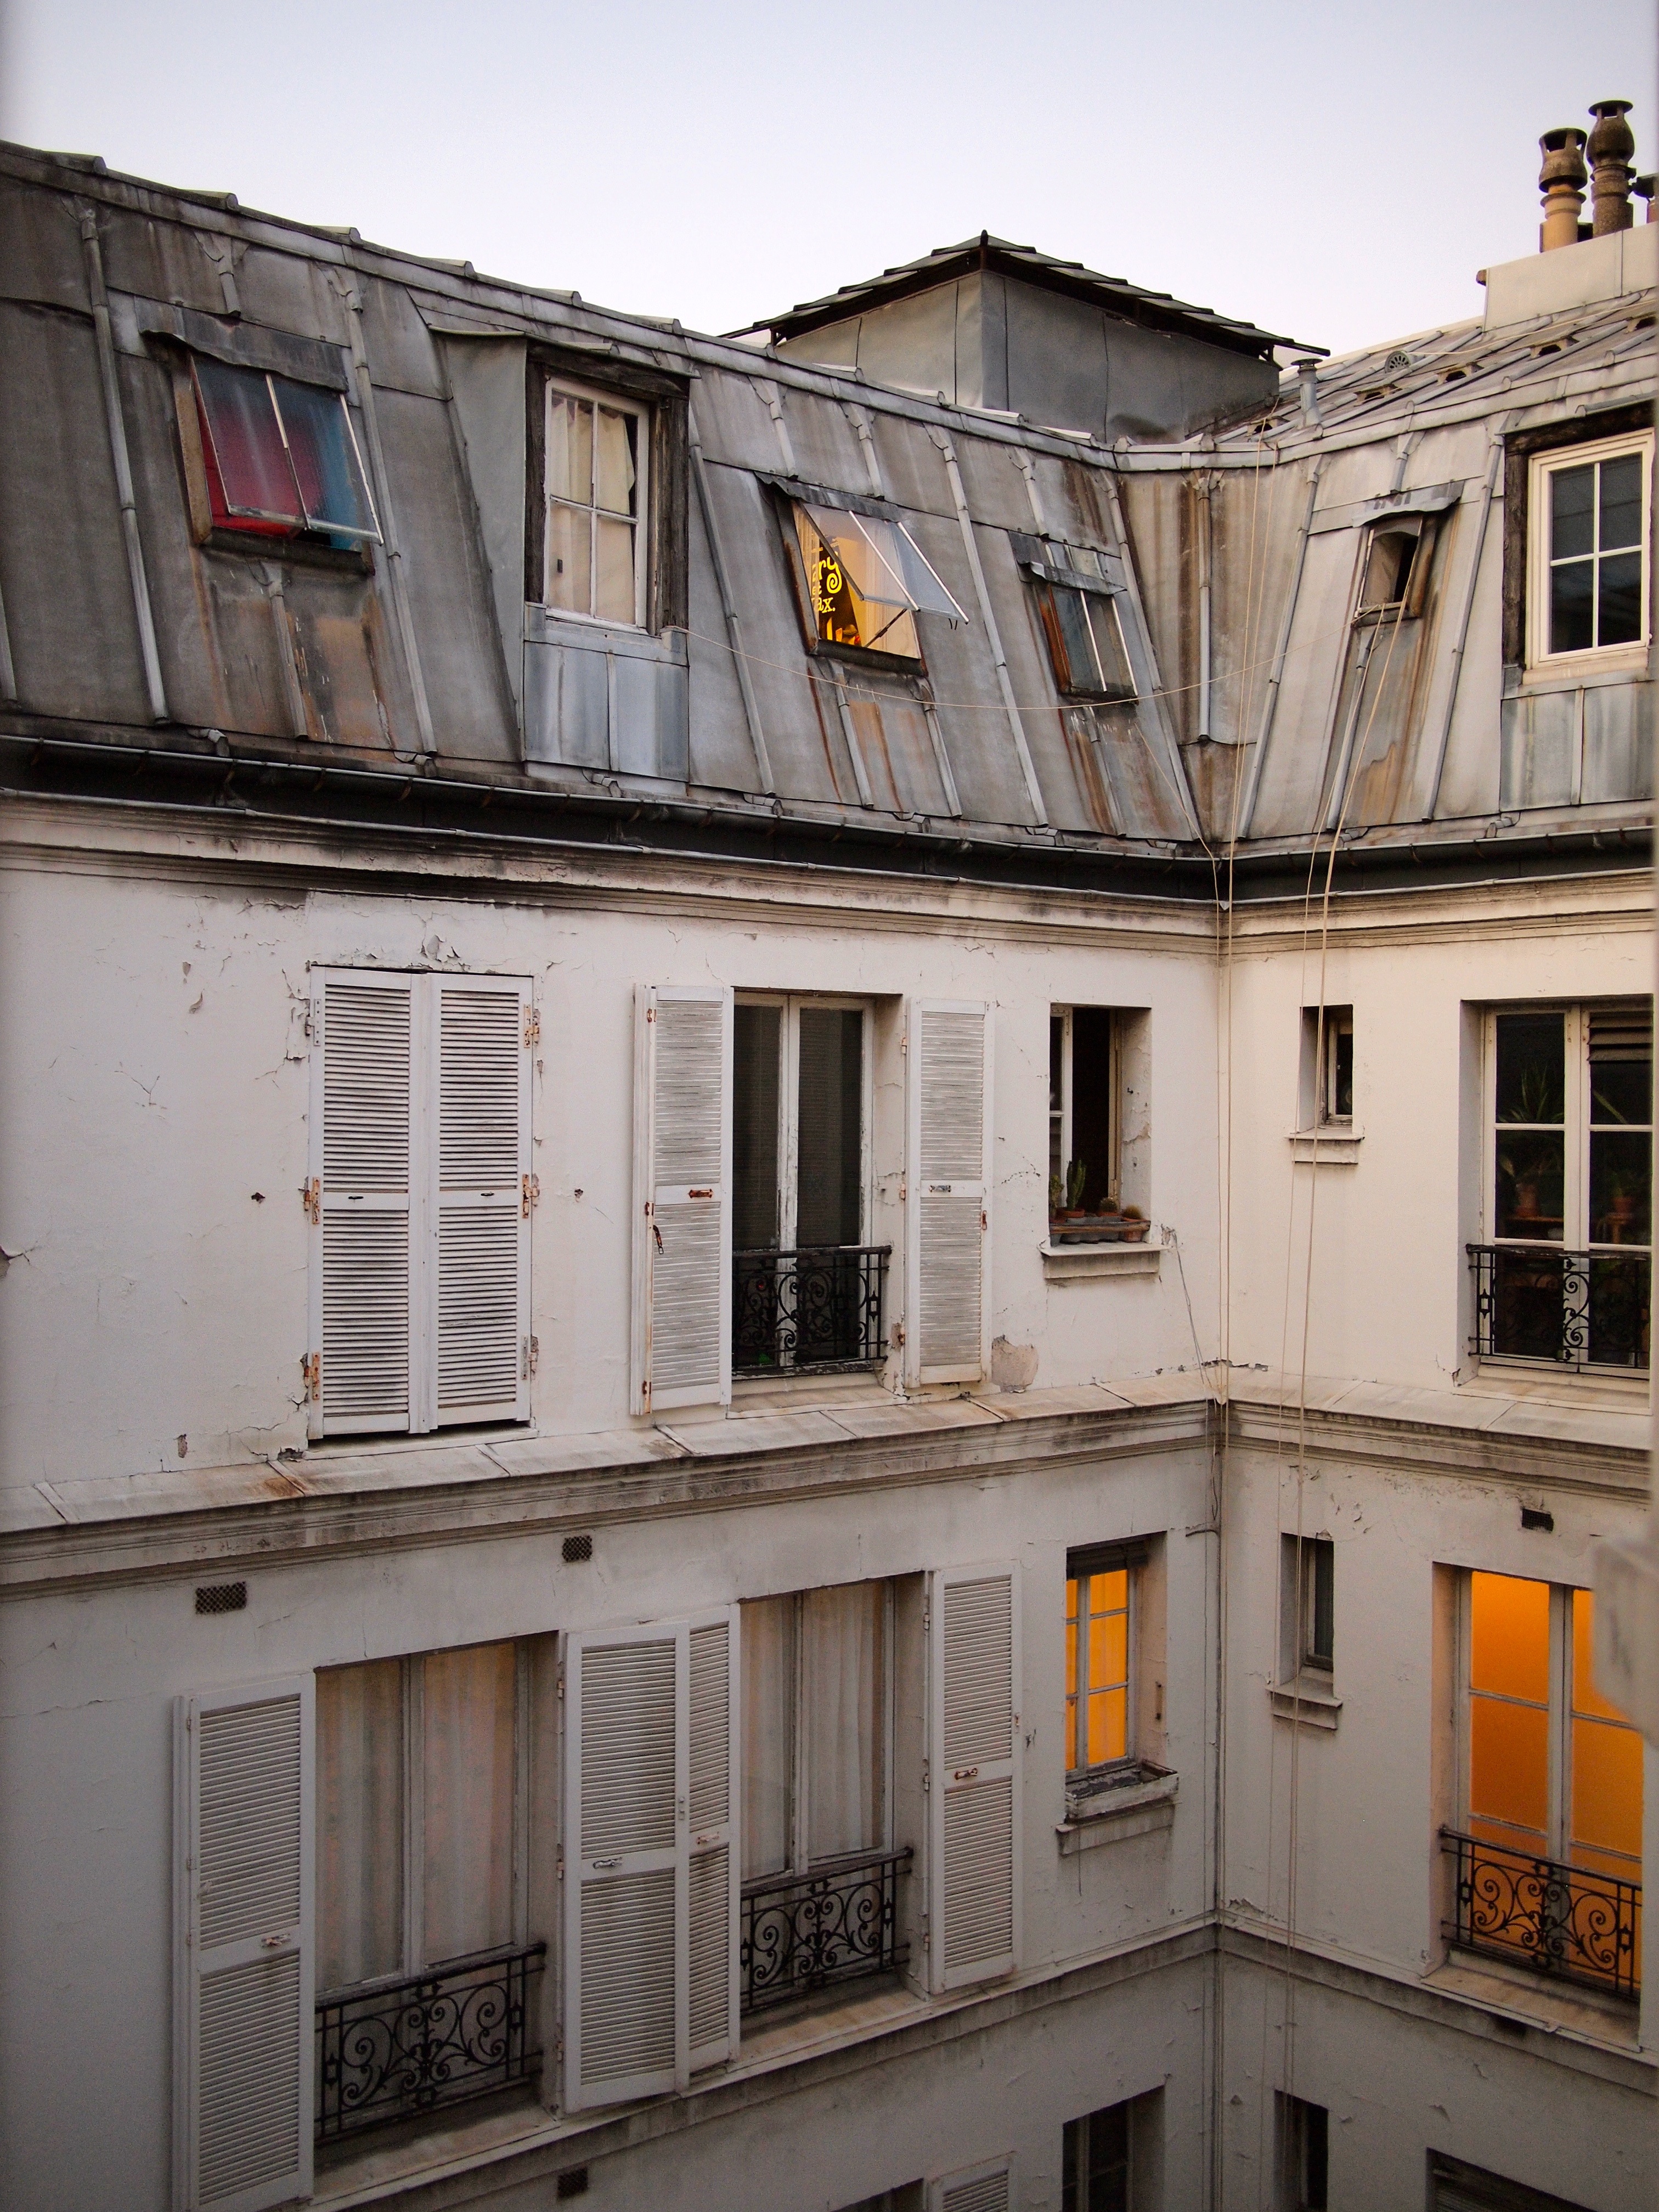
architecture, road, street, house, window, town, building, old, city, home, wall, balcony, facade, apartment, neighbourhood, urban area, residential area, human settlement